Microsoft Excel

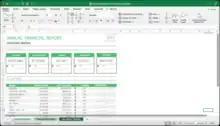
Excel for Mac (version 16.67), running on macOS Big Sur 11.5.2

In 1982, Microsoft launched its first spreadsheet program, Multiplan, which gained popularity on CP/M systems. However, Multiplan struggled to compete on MS-DOS systems, losing market share to Lotus 1-2-3, which became the dominant spreadsheet program by 1983, surpassing both Multiplan and the earlier VisiCalc.